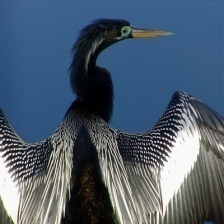
Species: ANHINGA
Scientific name: ANHINGA ANHINGA